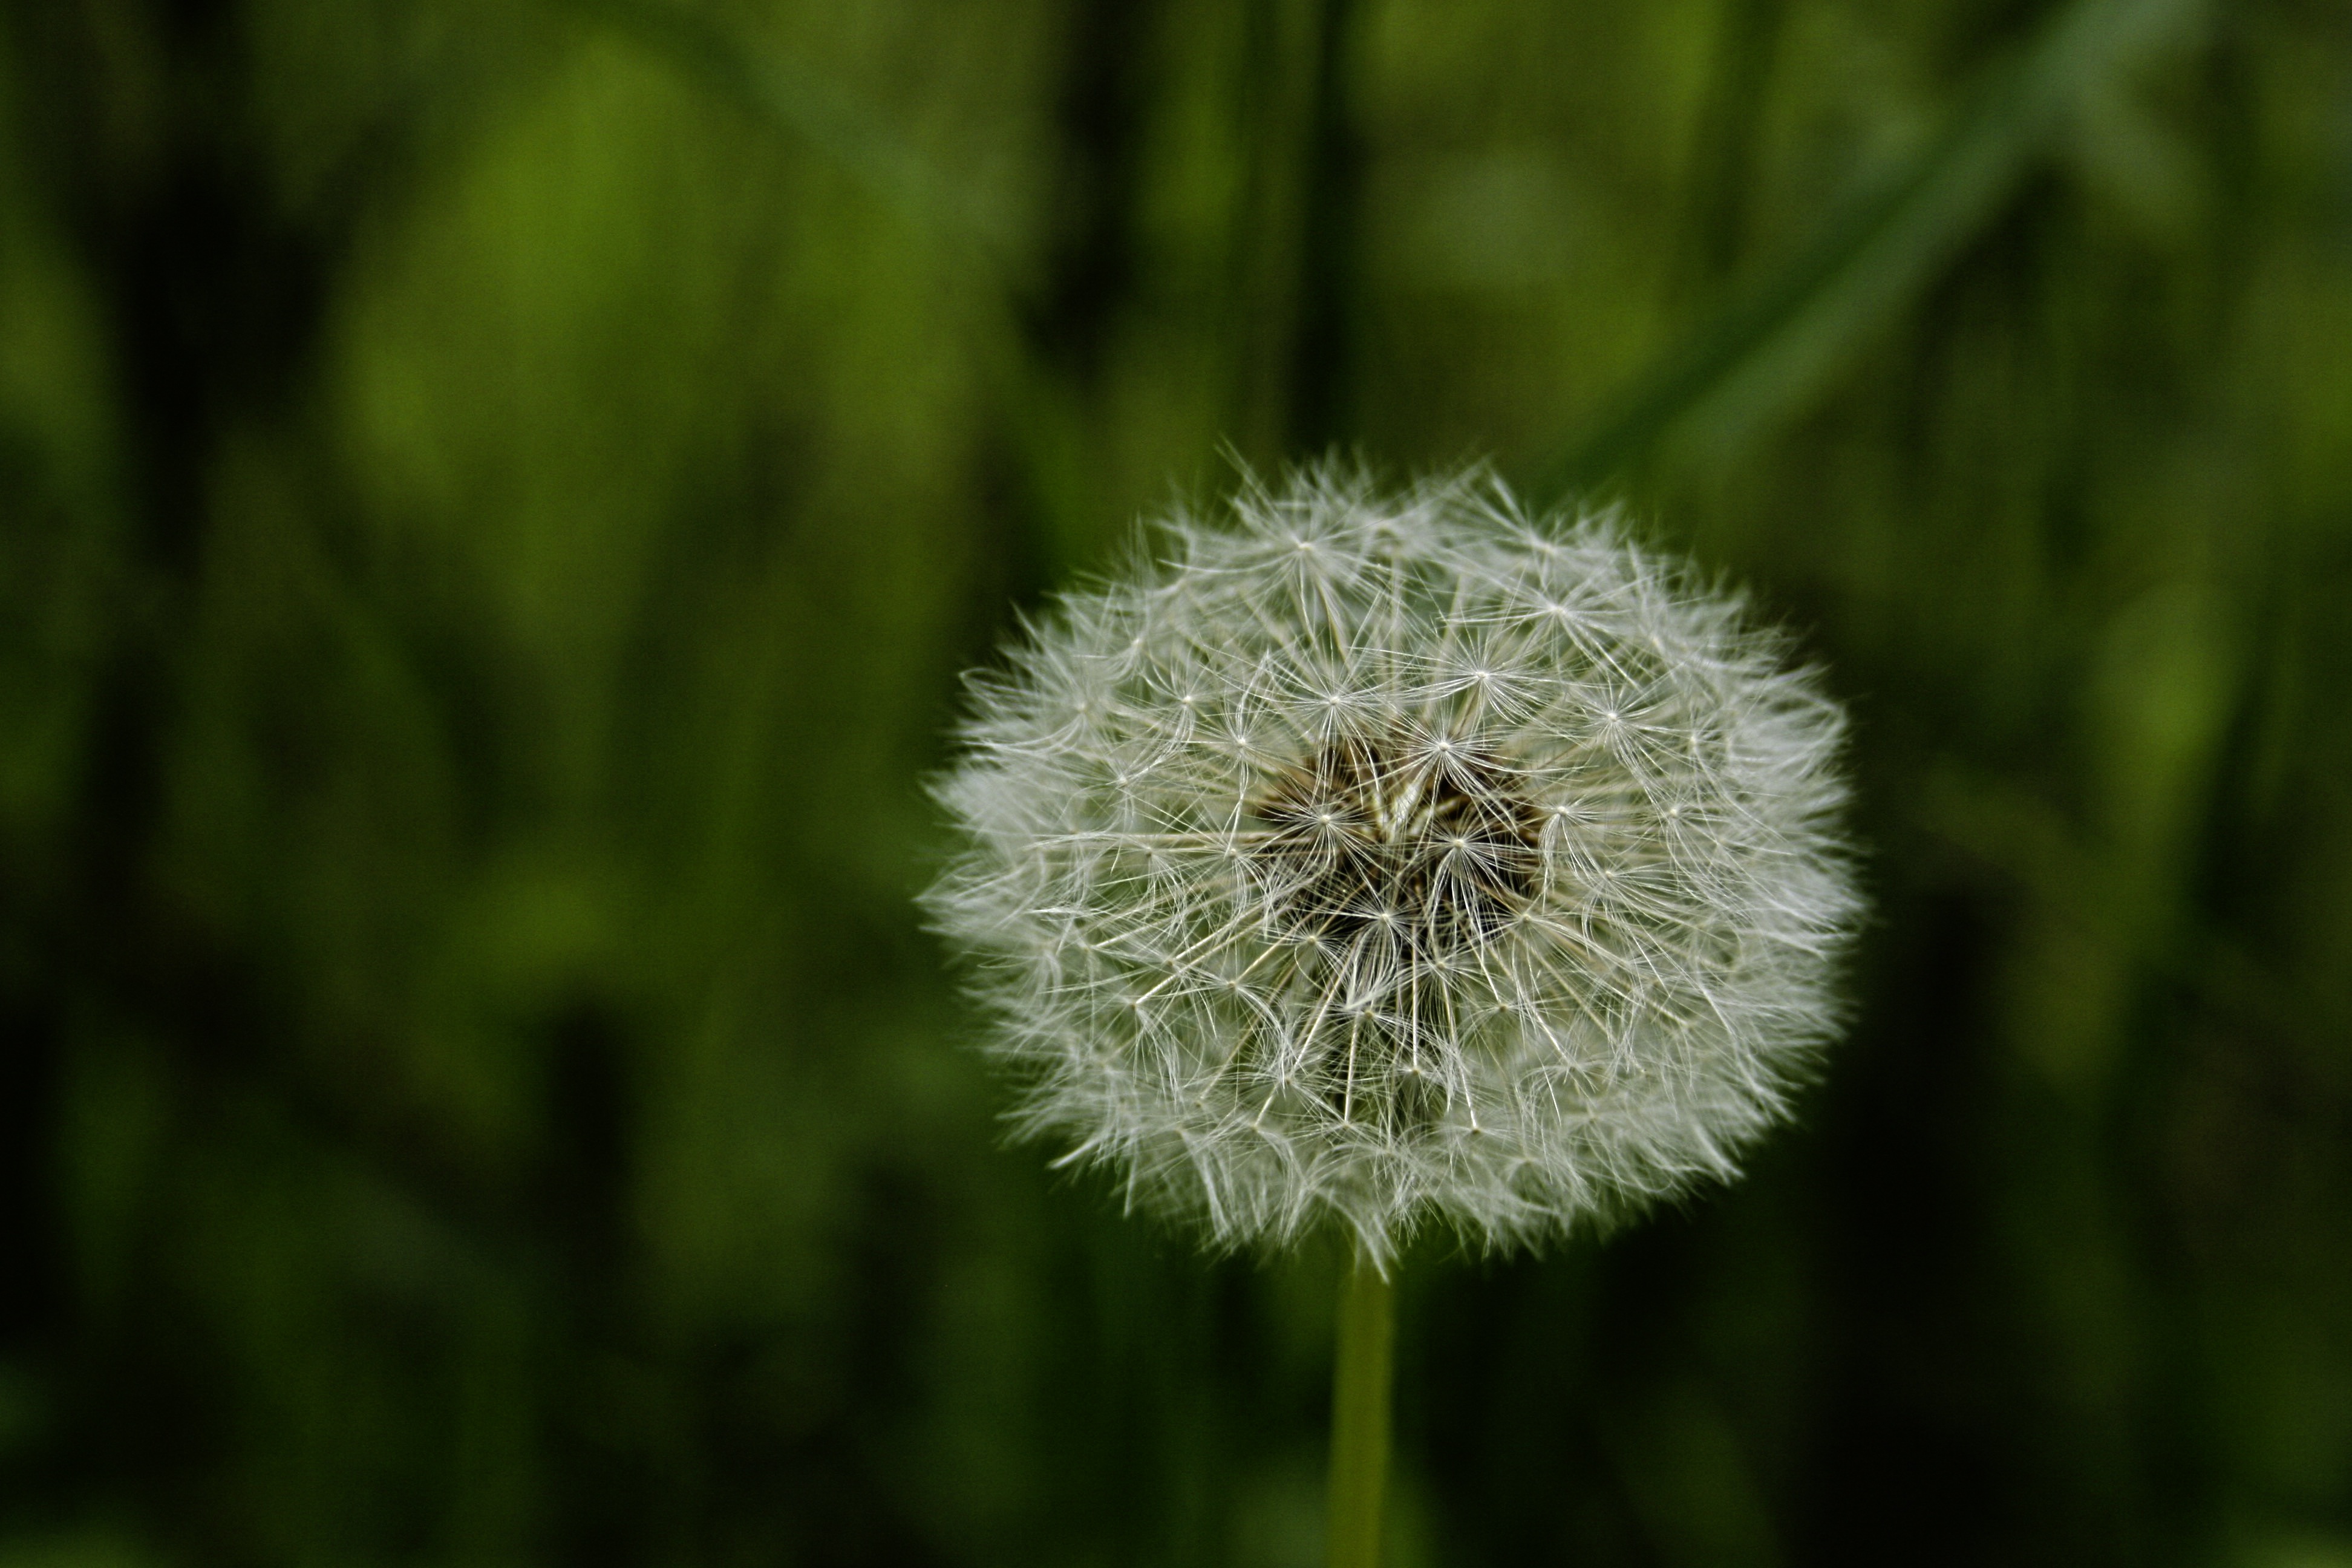
nature, grass, plant, field, meadow, dandelion, prairie, flower, spring, green, botany, flora, wild flower, wildflower, flowers, close up, roadside, macro photography, flowering plant, daisy family, grass family, plant stem, land plant